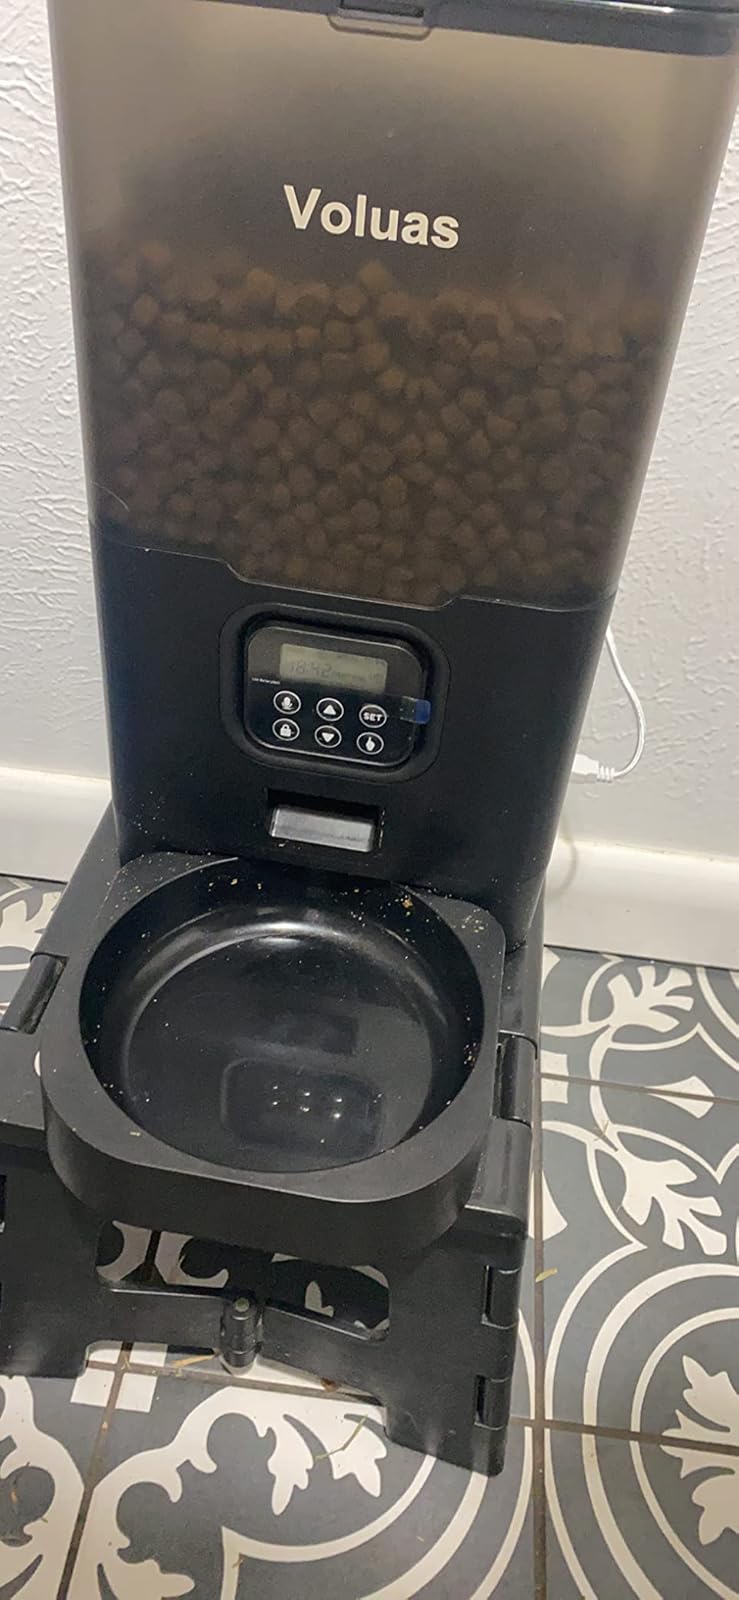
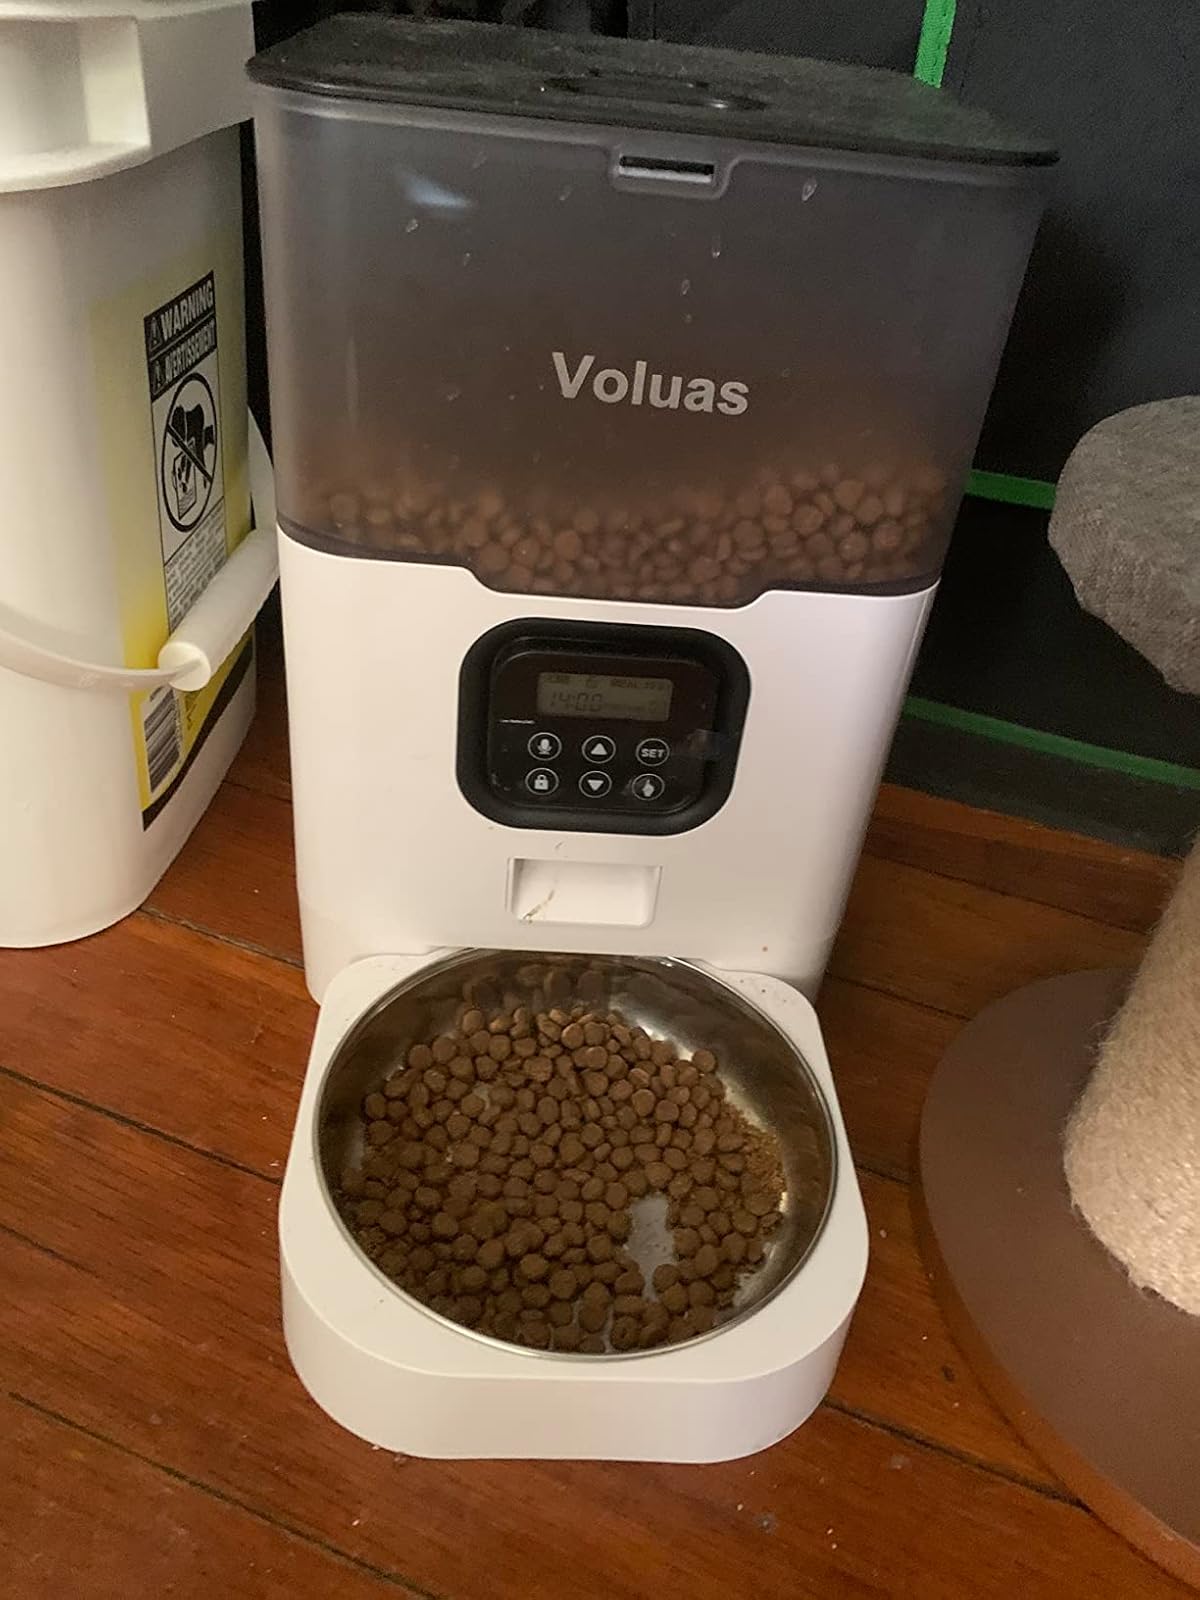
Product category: items_feeder
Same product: no